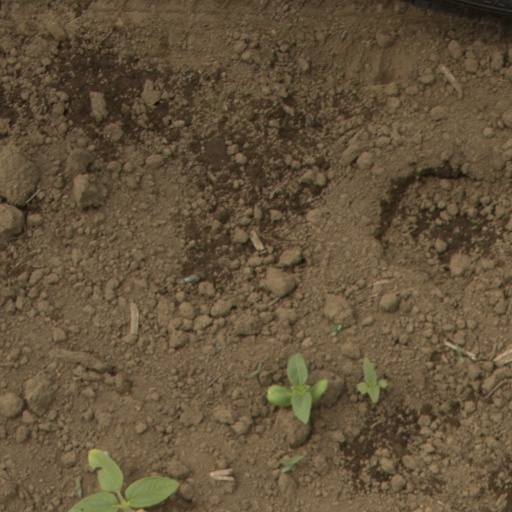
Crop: Jerusalem artichoke